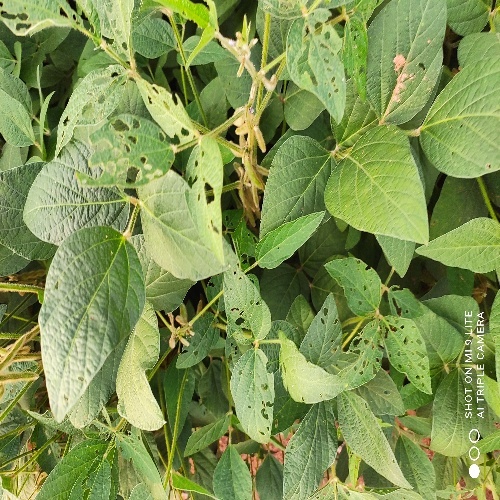
Label: Caterpillar